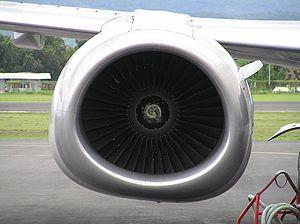
Le Boeing 737 Classic est le nom donné aux versions -300/-400/-500 de l'avion de ligne Boeing 737 ; c'est la deuxième génération de l'avion, faisant suite aux modèles -100/-200 qui sont produits à partir de 1966. Les 737 Classic sont des avions de ligne à réaction court et moyen-courriers répartis en trois versions et produits par Boeing Commercial Airplanes entre 1984 et 2000 ; leur capacité varie entre 145 et 188 passagers et leur autonomie s'étend de 3 800 à 4 400 km. Plusieurs modifications sont introduites sur cette nouvelle version, dont des turboréacteurs CFM International CFM56 à taux de dilution élevé, une avionique améliorée et une capacité accrue.
Le Boeing 737 est un avion de ligne court à moyen-courrier biréacteur à fuselage étroit développé et construit depuis 1967 par la Boeing Commercial Airplanes. Initialement développé comme un dérivé des 707 et 727, plus petit et plus abordable, le 737 se dérive en une famille de dix modèles pouvant emporter de 85 à 215 passagers. Depuis 2004, le 737 est le seul avion de ligne à fuselage étroit de Boeing en production. Depuis son lancement jusqu'en mars 2018, plus de 10 000 appareils ont été produits, ce qui faisait du Boeing 737 l'avion de ligne à réaction le plus vendu jusqu'en 2018.